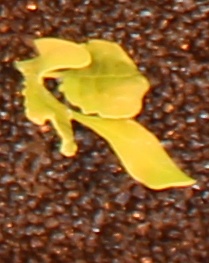
Label: Sugar beet